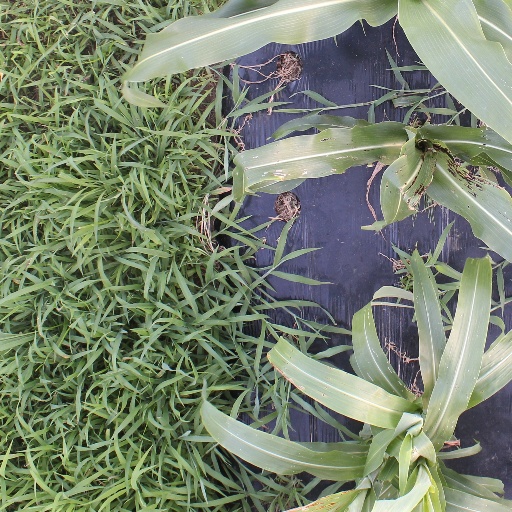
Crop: sorghum